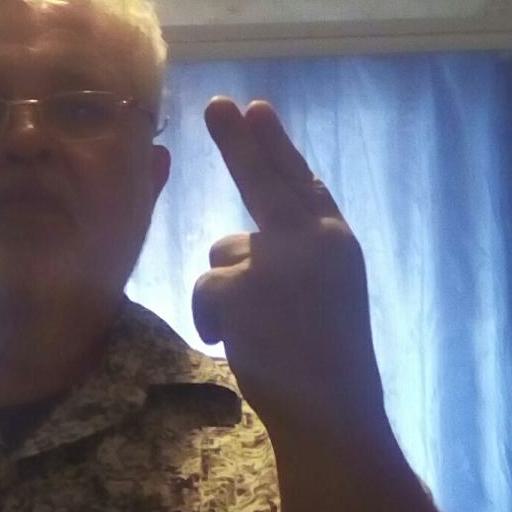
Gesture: two_up_inverted